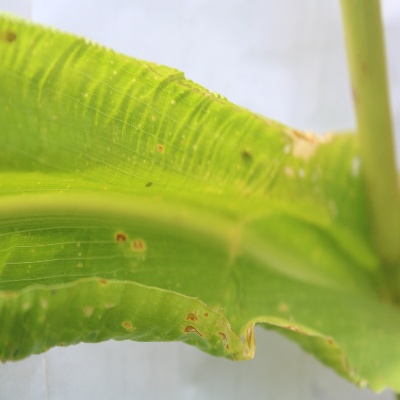
Crop: Maize
Condition: leaf spot